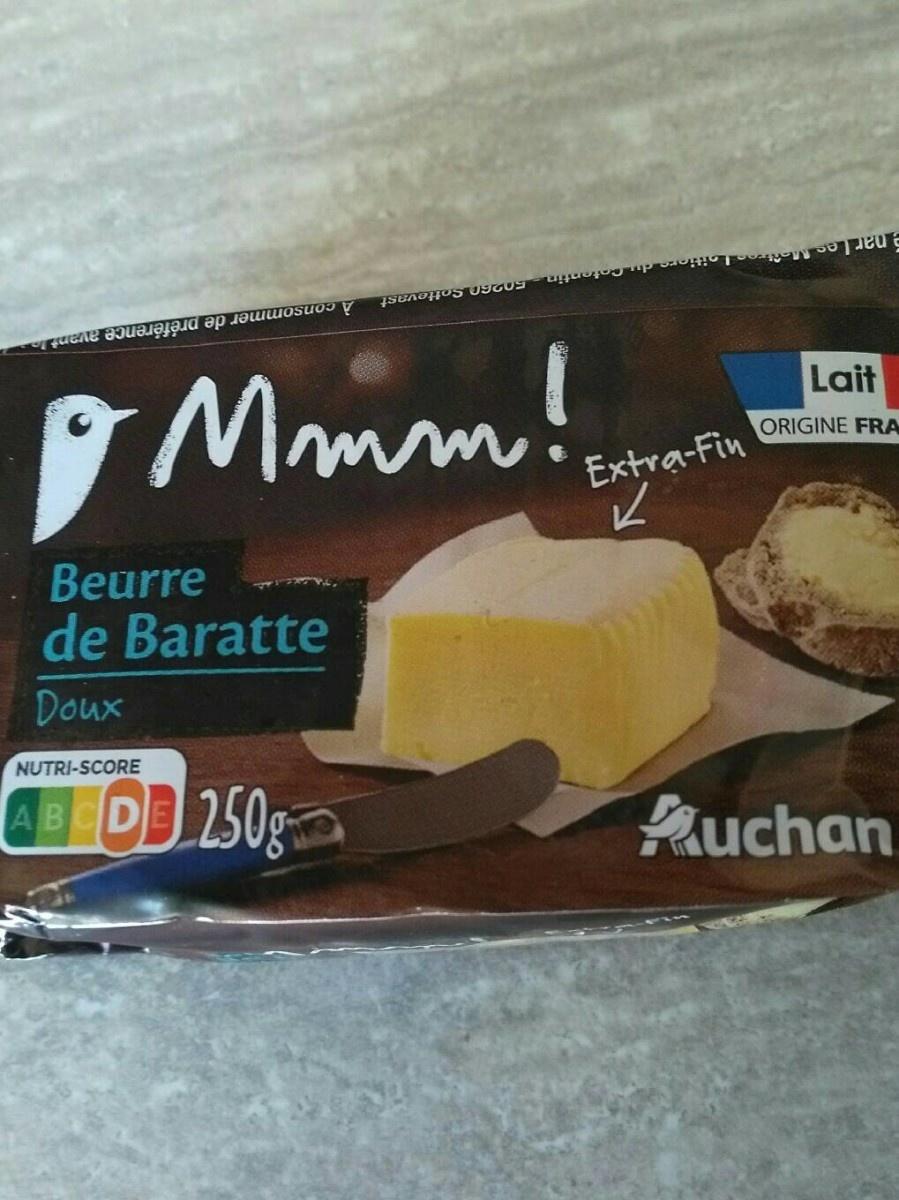
Nutri-Score label: nutriscore-d